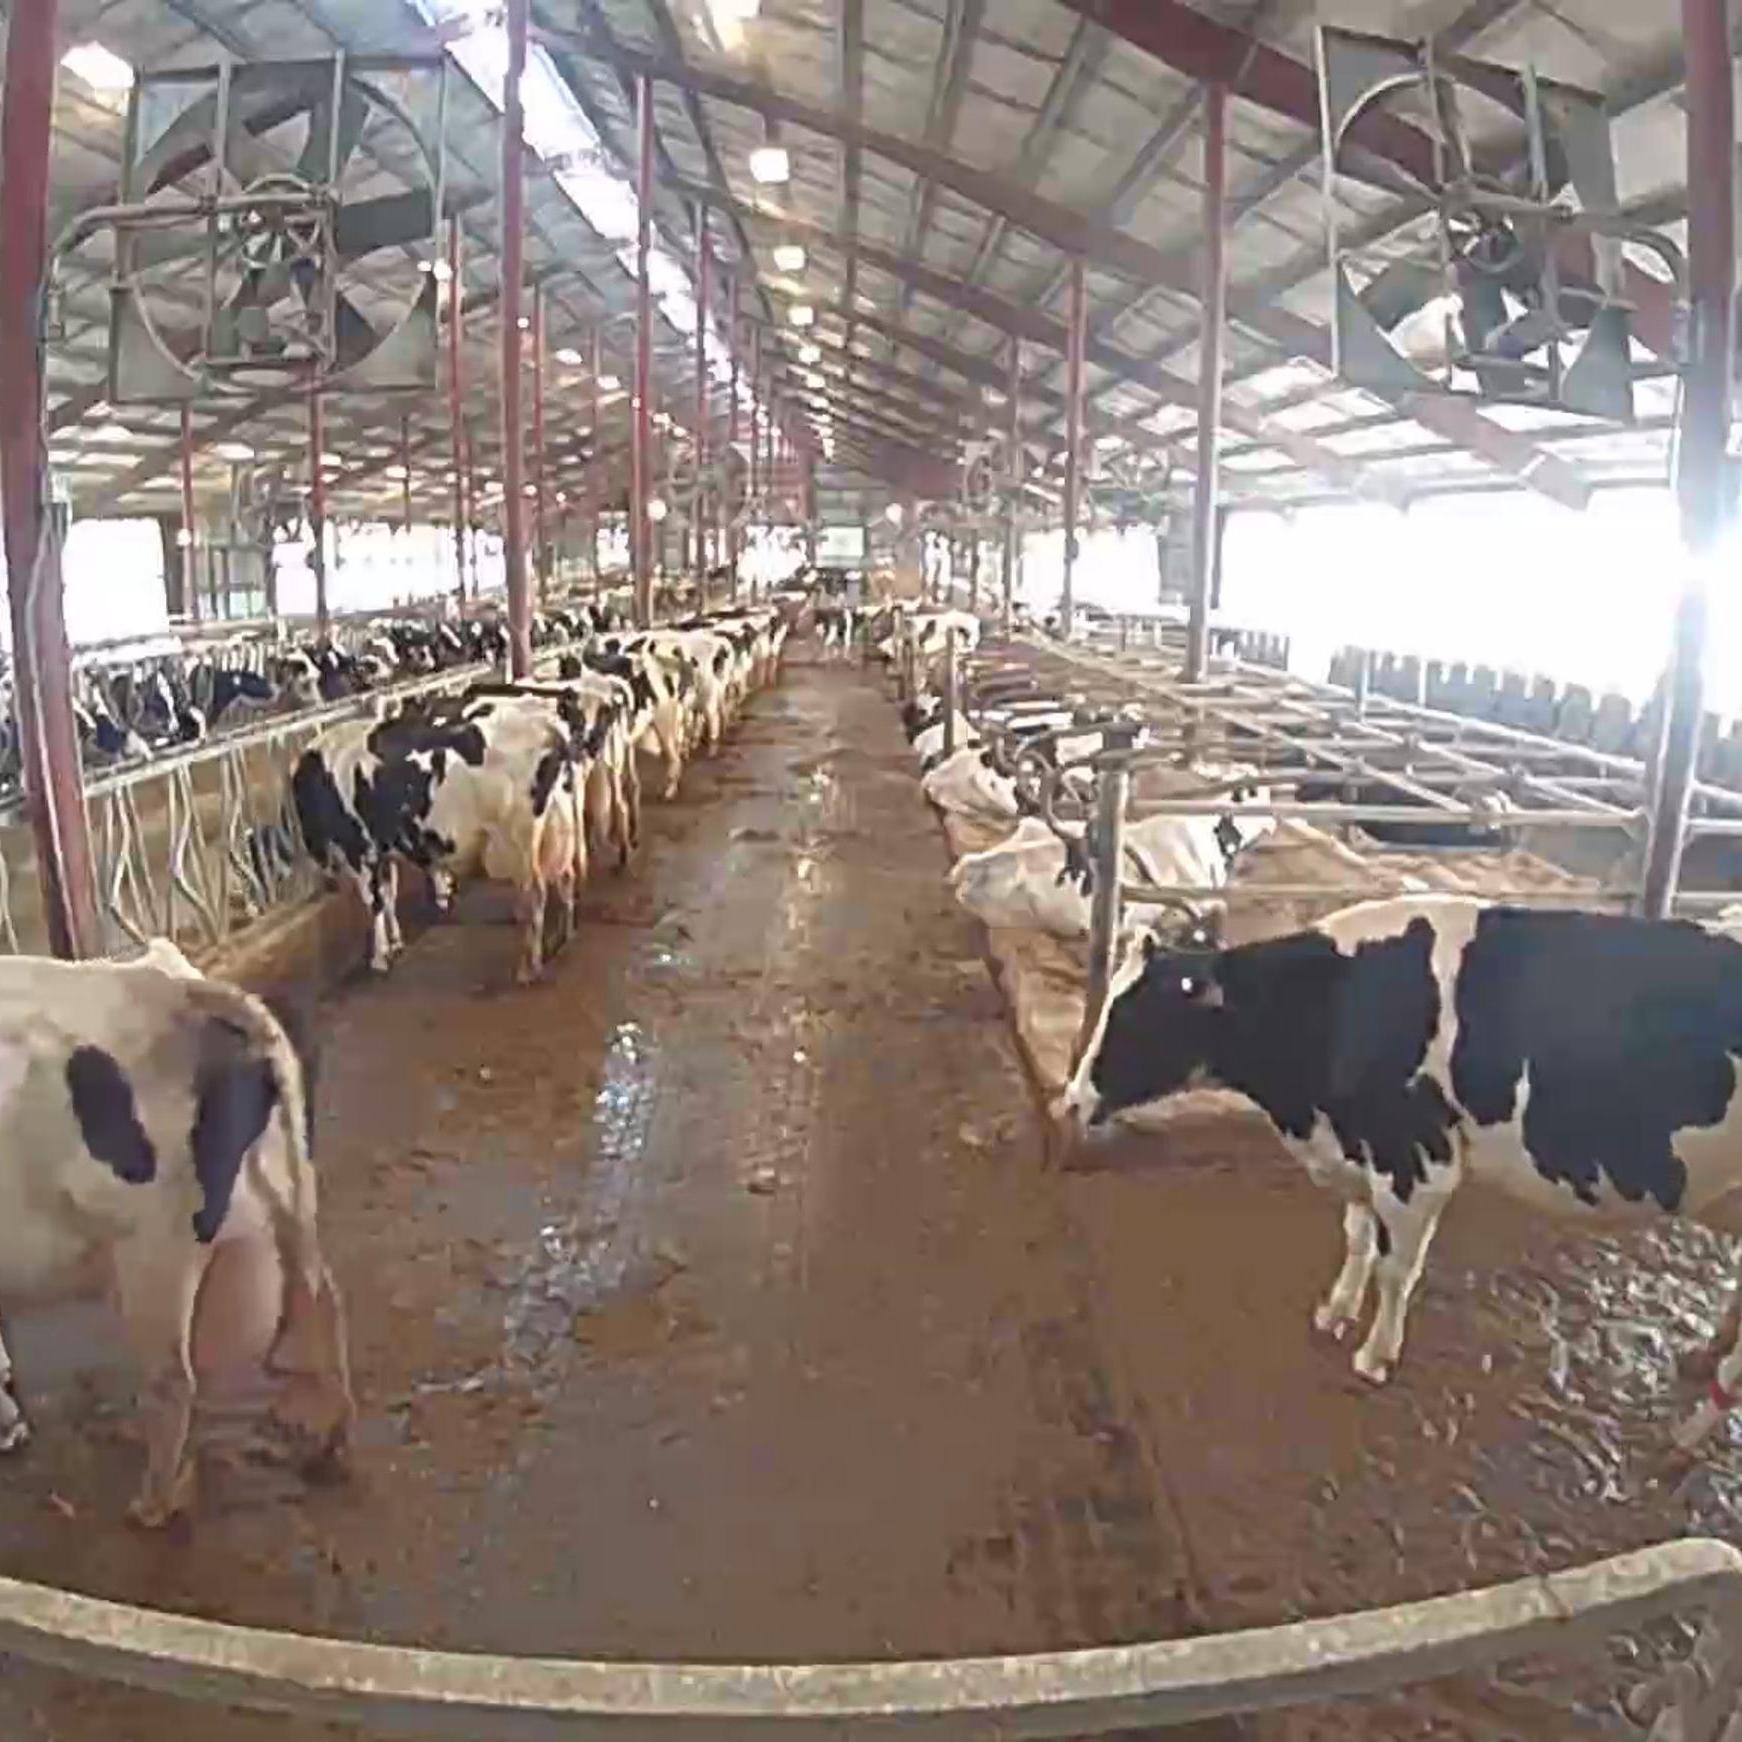
Number of cows: 6